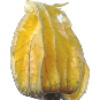
Label: physalis_with_husk